Bulldog Drummond

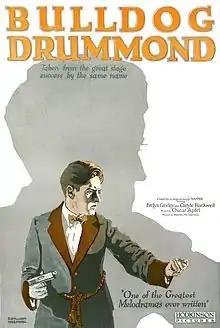
Poster for the 1922 film "Bulldog Drummond", based on McNeile's play of the same name

In 1933 Alfred Hitchcock was set to direct a Bulldog Drummond film with a screenplay by Charles Bennett entitled "Bulldog Drummond's Baby". The rights to the character of Drummond were then held by British International Pictures, who would not sell the rights to use the characters for Bennett's screenplay. Bennett and Hitchcock turned the film into "The Man Who Knew Too Much" without Drummond.